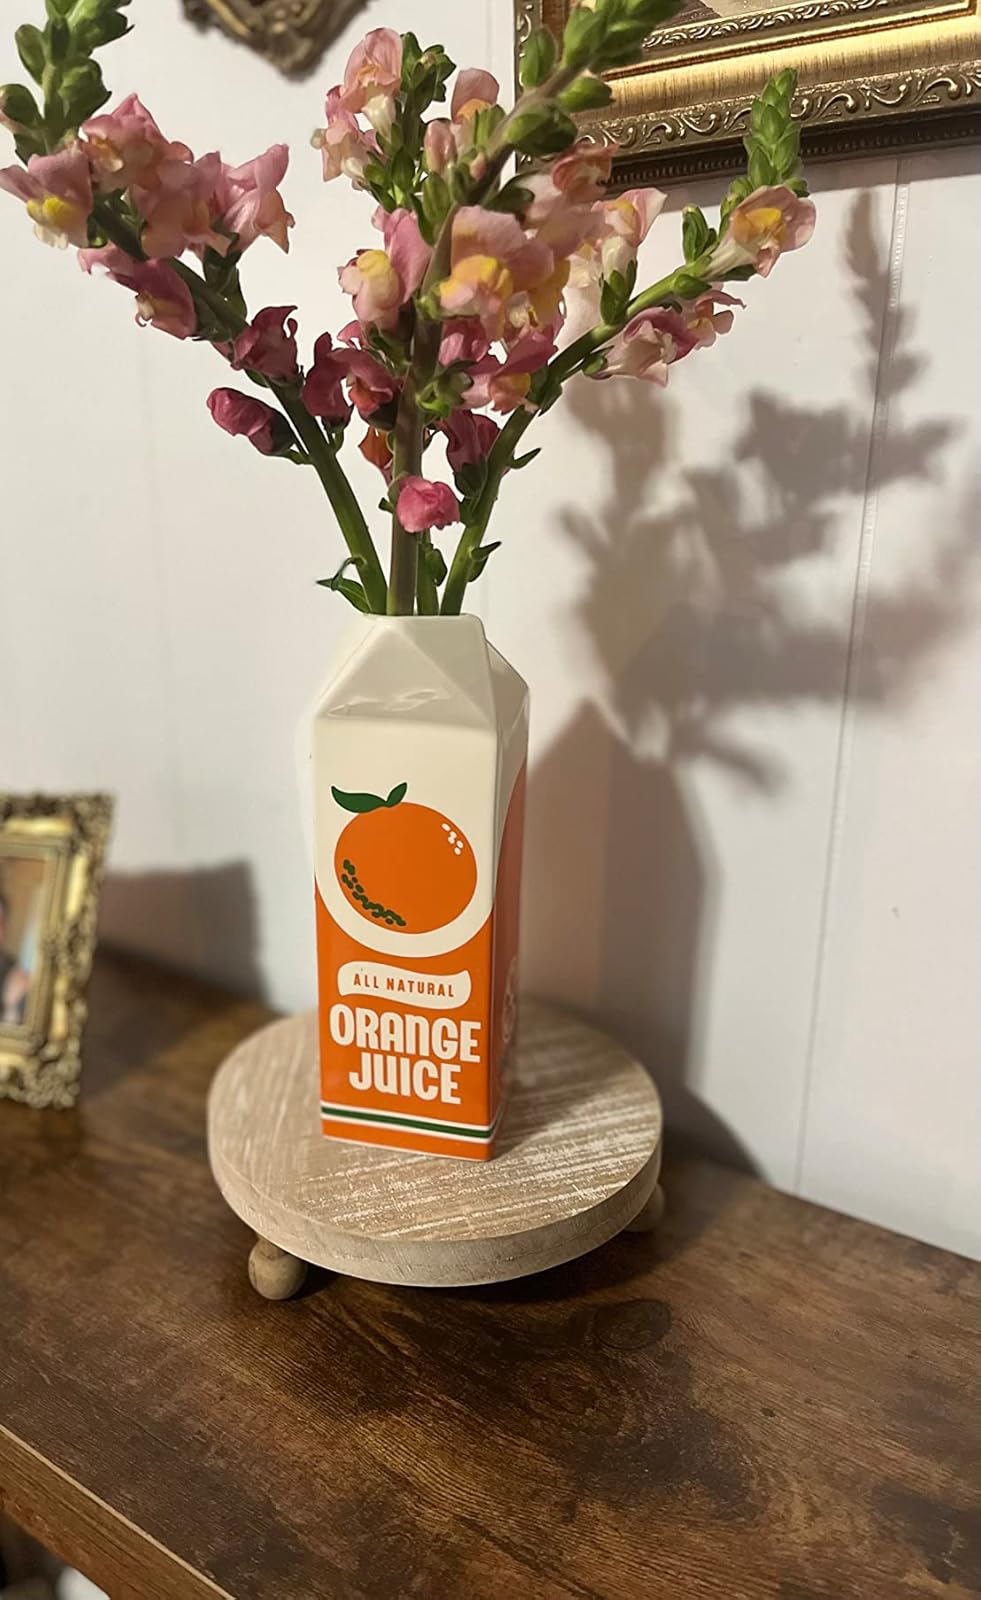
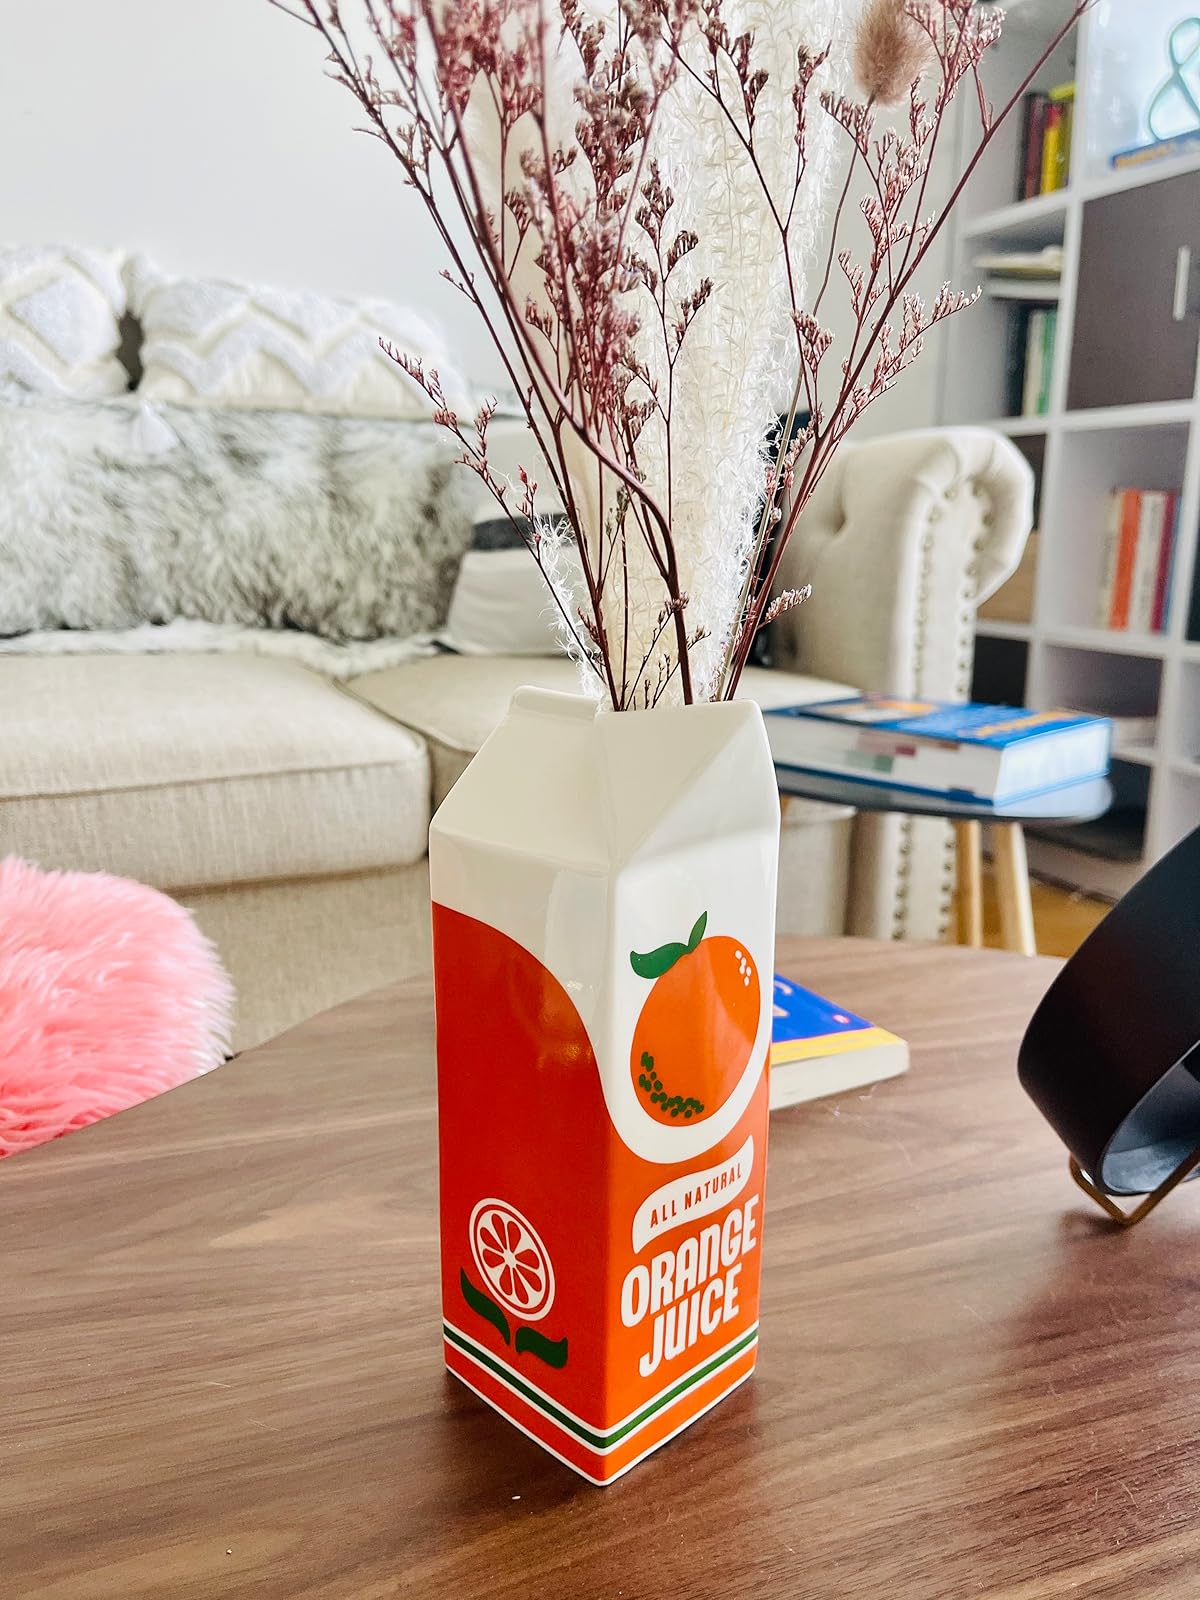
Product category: vase
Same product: yes